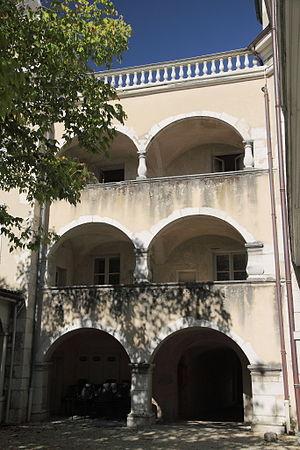
Façade sur la cour intérieure de l'hôtel Brillat-Savarin, à Belley (France)
L'hôtel Brillat-Savarin est un hôtel particulier situé à Belley, en France. C'était une des propriétés de Jean Anthelme Brillat-Savarin.
Jean Anthelme Brillat-Savarin, né le 2 avril 1755 à Belley et mort le 1ᵉʳ février 1826 à Paris, avocat et magistrat de profession, est connu comme gastronome et auteur culinaire français.
Cet article recense les monuments historiques de Belley, dans l'Ain, en France.